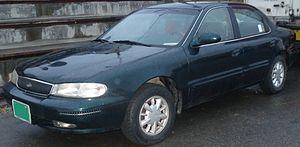
La Kia Credos est une automobile produite par Kia Motors de 1995 à 2001. Elle remplace la Concord. Clarus est son nom à l'export. Elle existe en berline 4 portes et en break Wagon.